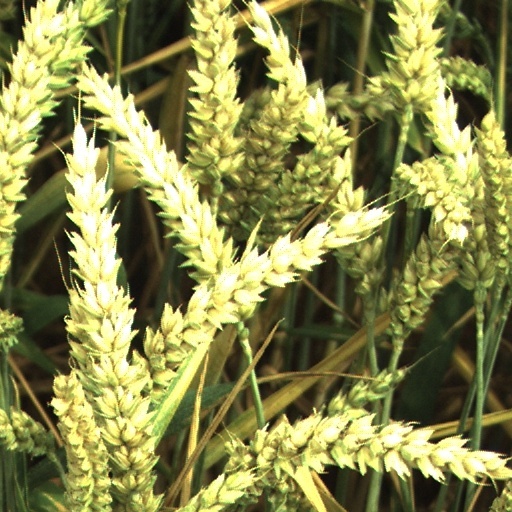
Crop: wheat